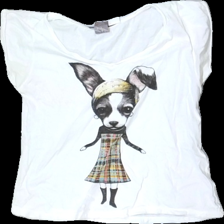
View: front
Type: T-shirt
Category: Ladies
Brand: Not in the list
Brand text on label: Trafaulc
Colors: White, Yellow, Black
Material: 100% Cotton
Pattern: Other
Cut: Regular, C-collar
Size: L
Season: All
Price range: 100-150
Recommended usage: Reuse
Description: white t-shirt with print